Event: Nepal Earthquake
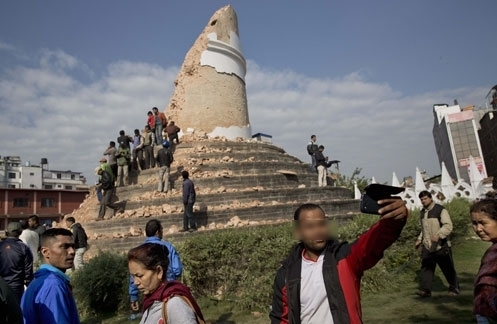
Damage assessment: damage